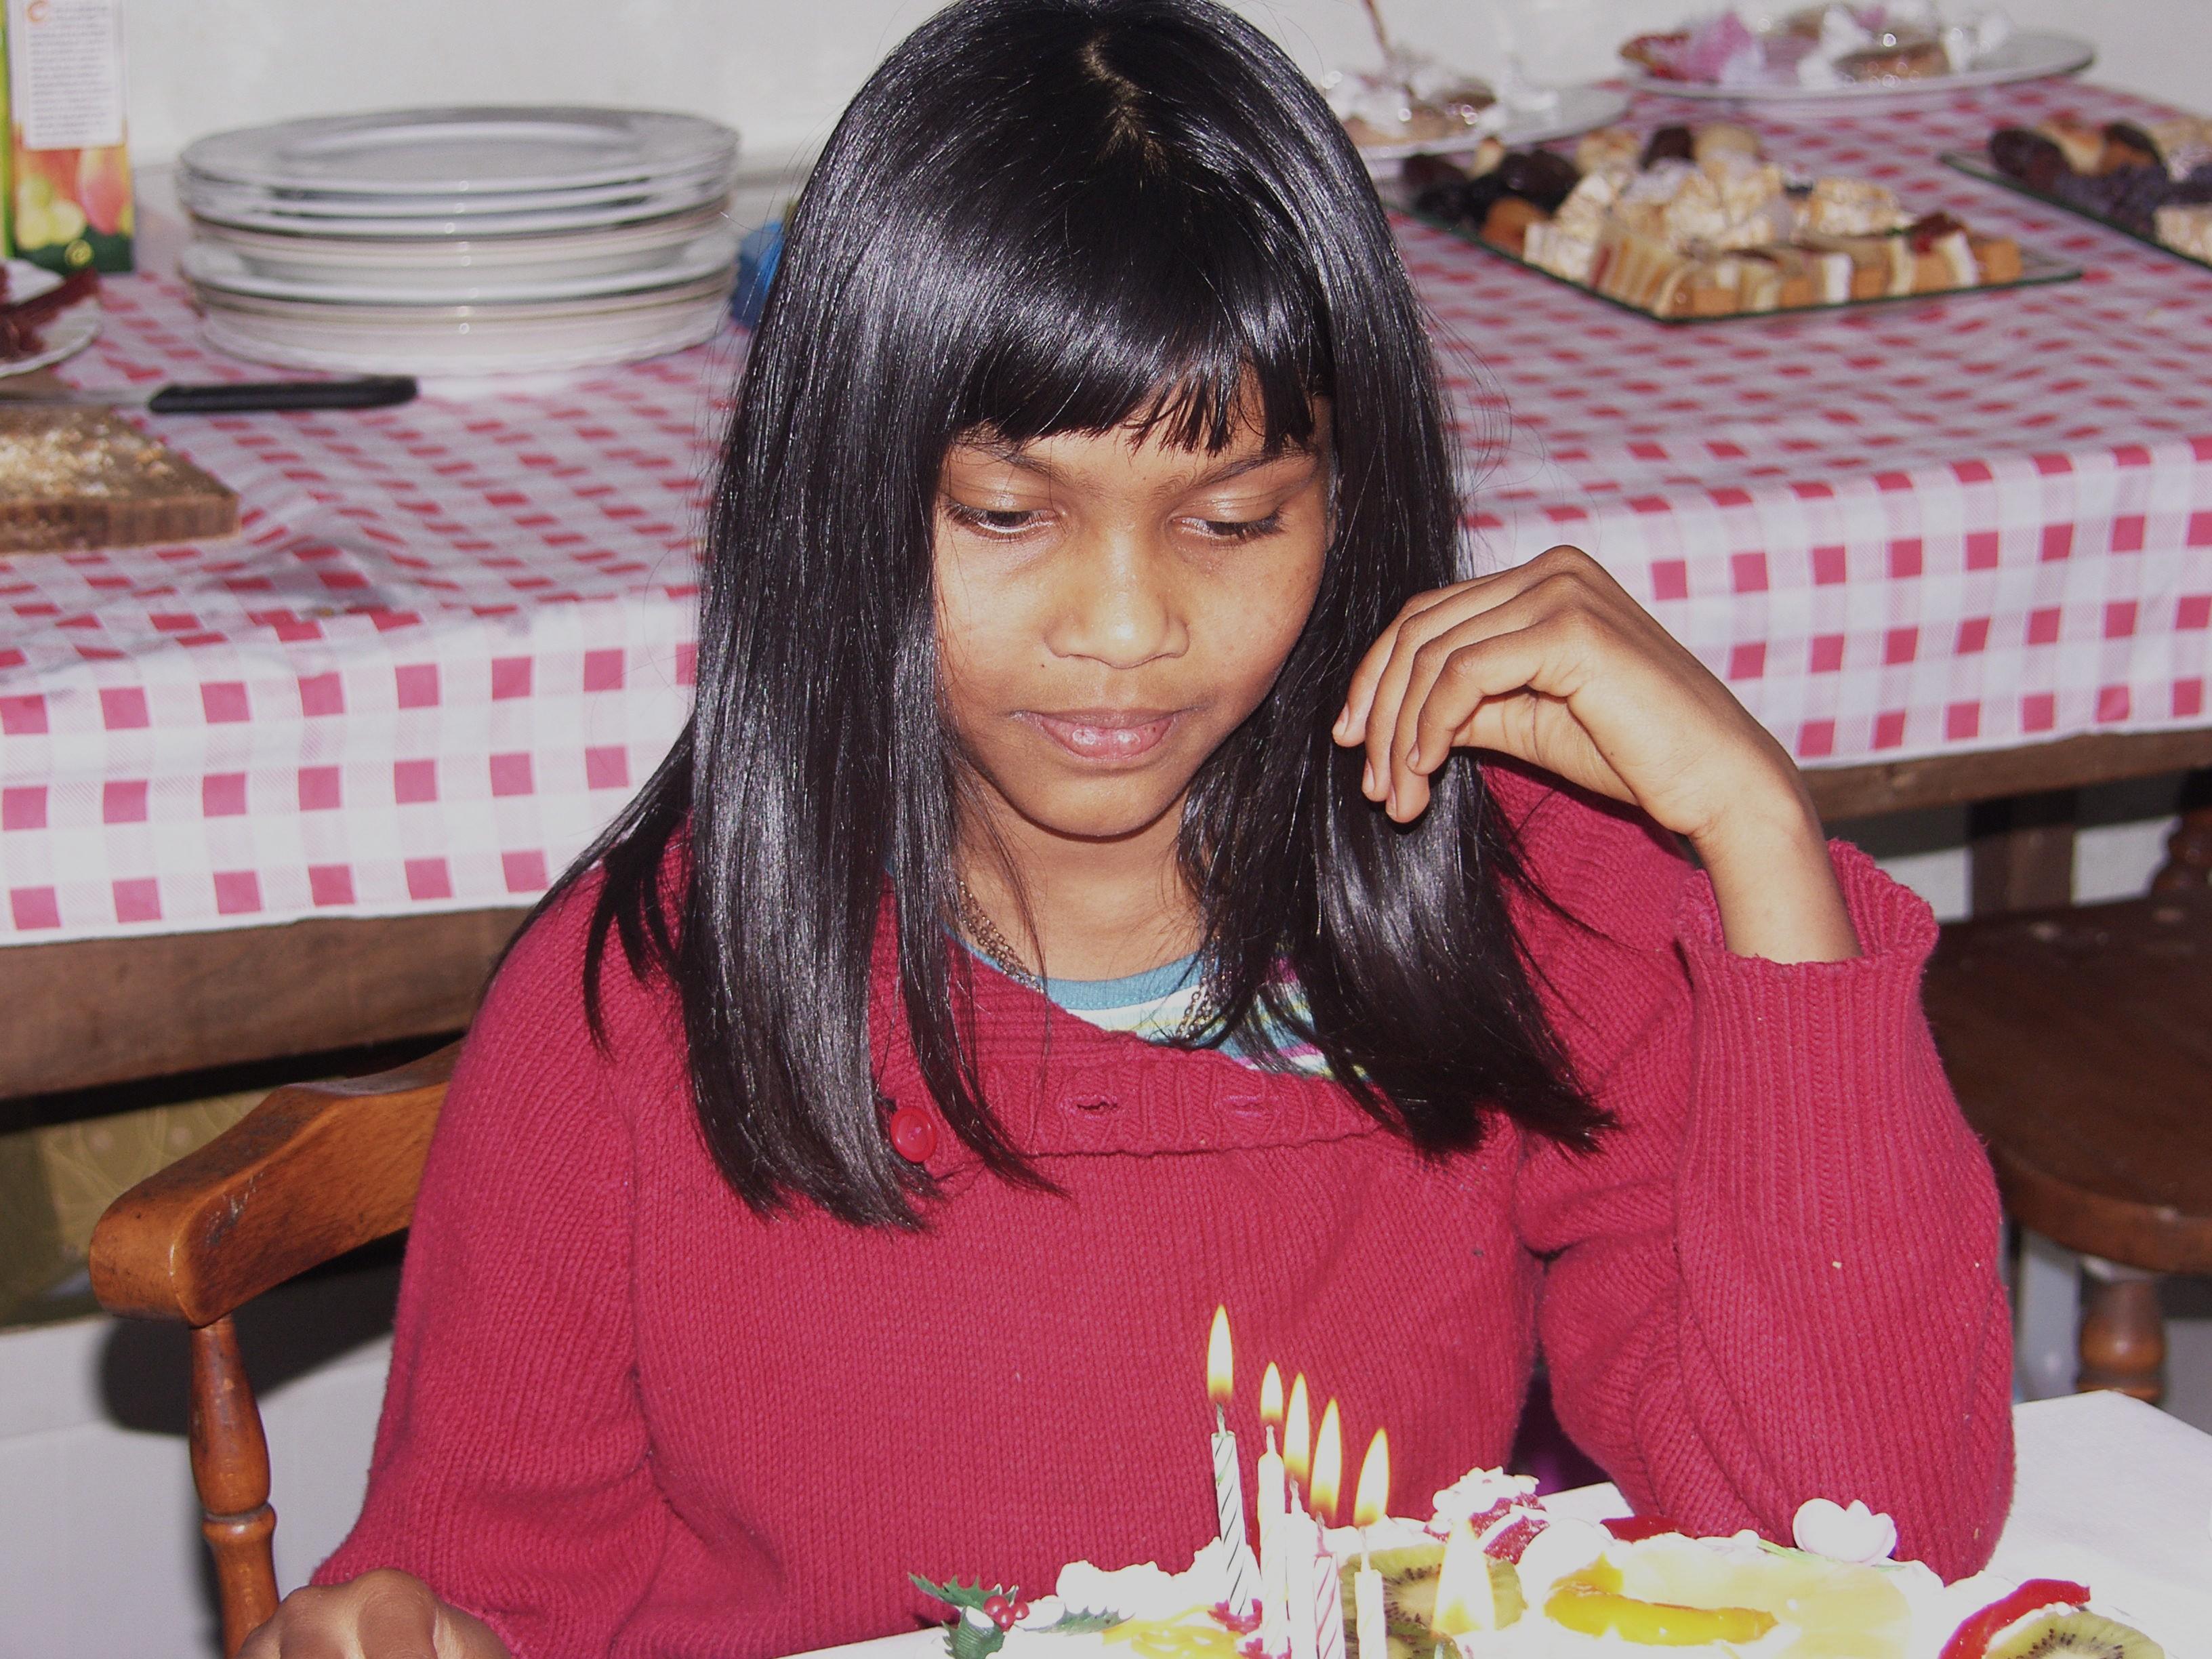
people, eating, family, friends, party, day, ggl1